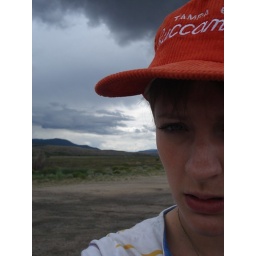
i found that hat in the trash can at a flea market in Waco, TX.